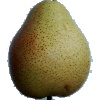
Label: Pear Forelle 1